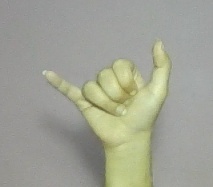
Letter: ya